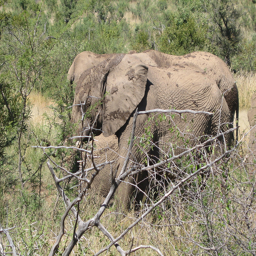
A elephant standing in a field with lots of grass.
Several Large African elephants in the wild, resting in the grass.
A pair of elephants walk through the jungle.
Large gray elephant walking through small trees and grass.
A mud covered elephant moving through the brush